The Gravedigger's Wife

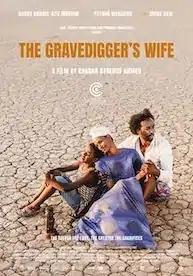
Film poster

The Gravedigger's Wife is a drama film, directed by Khadar Ayderus Ahmed and released in 2021. The film is a coproduction of companies from France, Somalia, Germany and Finland.